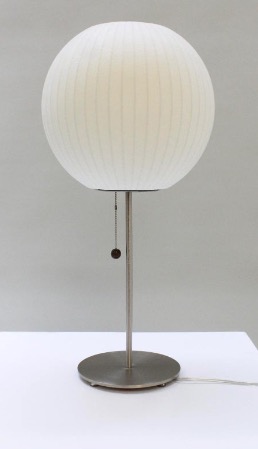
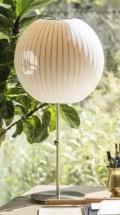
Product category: misc
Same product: yes